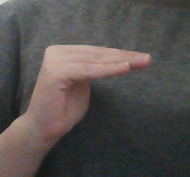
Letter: haa